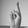
ASL letter: R